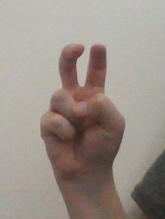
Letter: toot